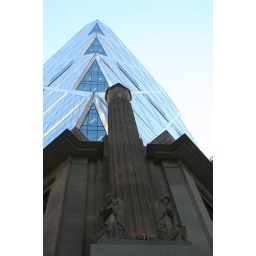
hearst tower by norman foster. the first &amp;quot;green&amp;quot; office building in NYC.